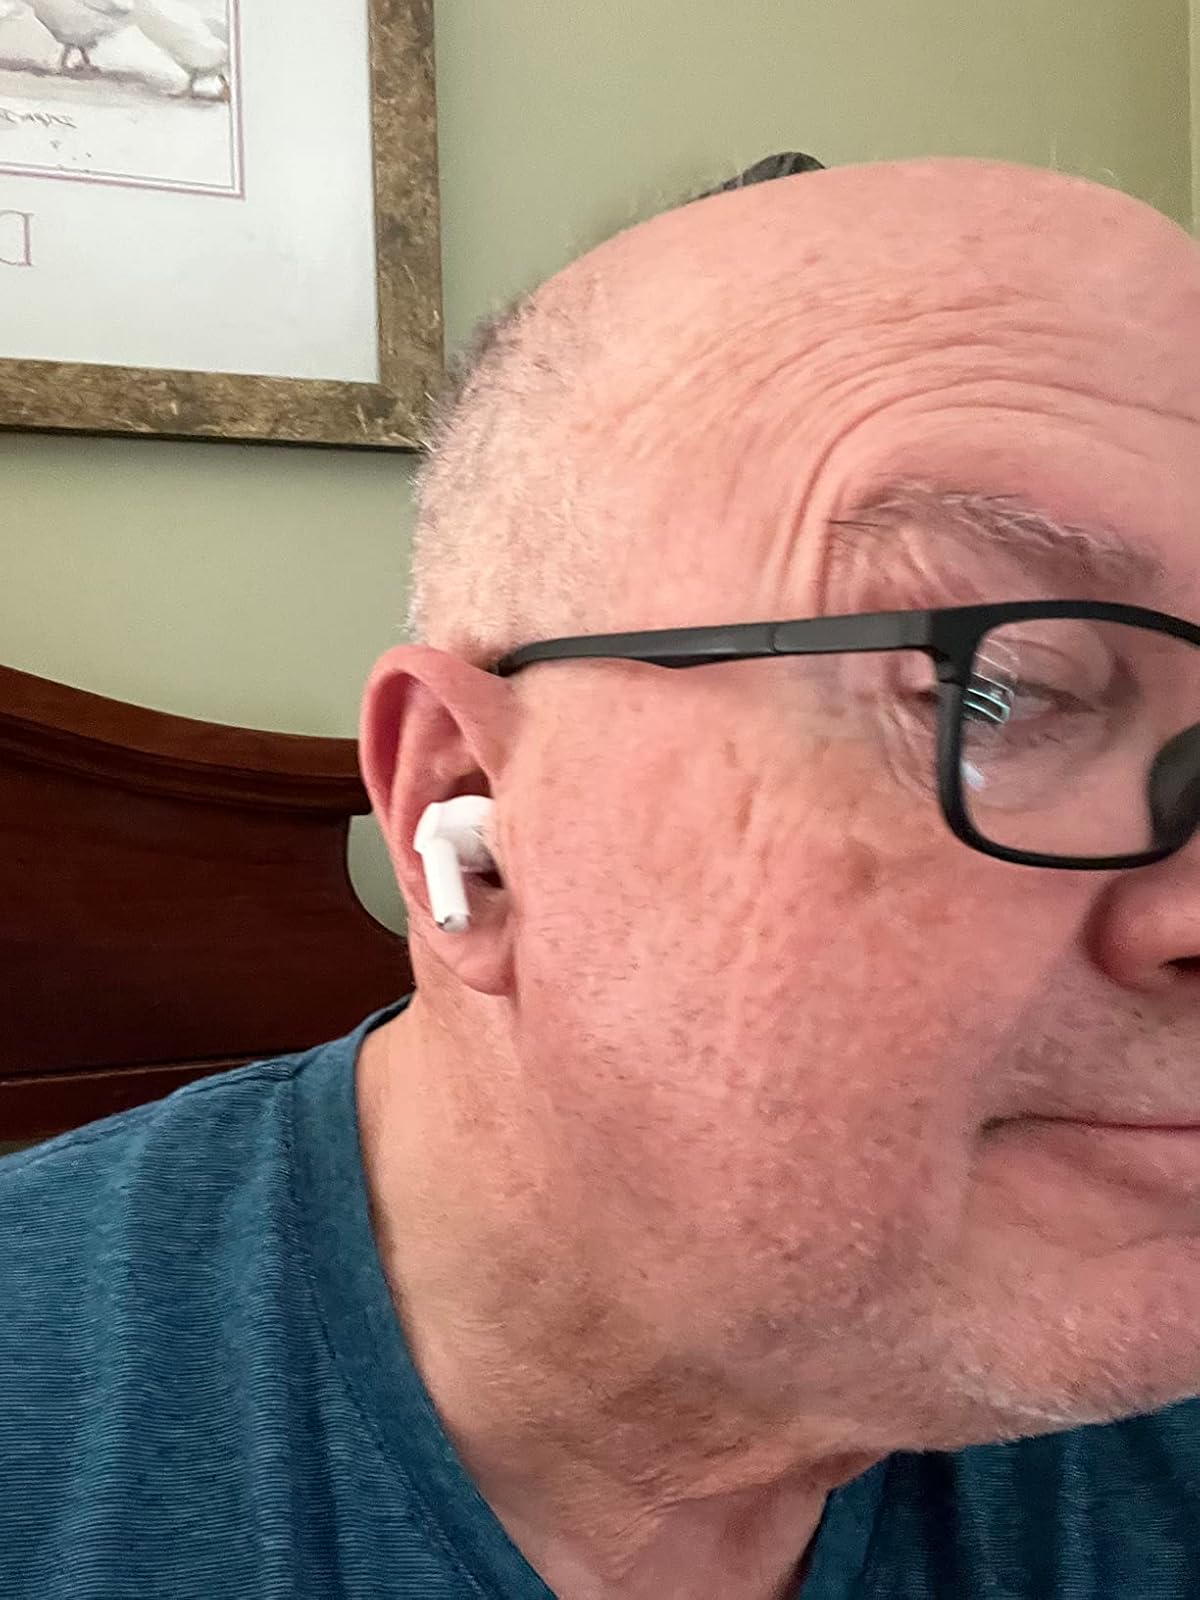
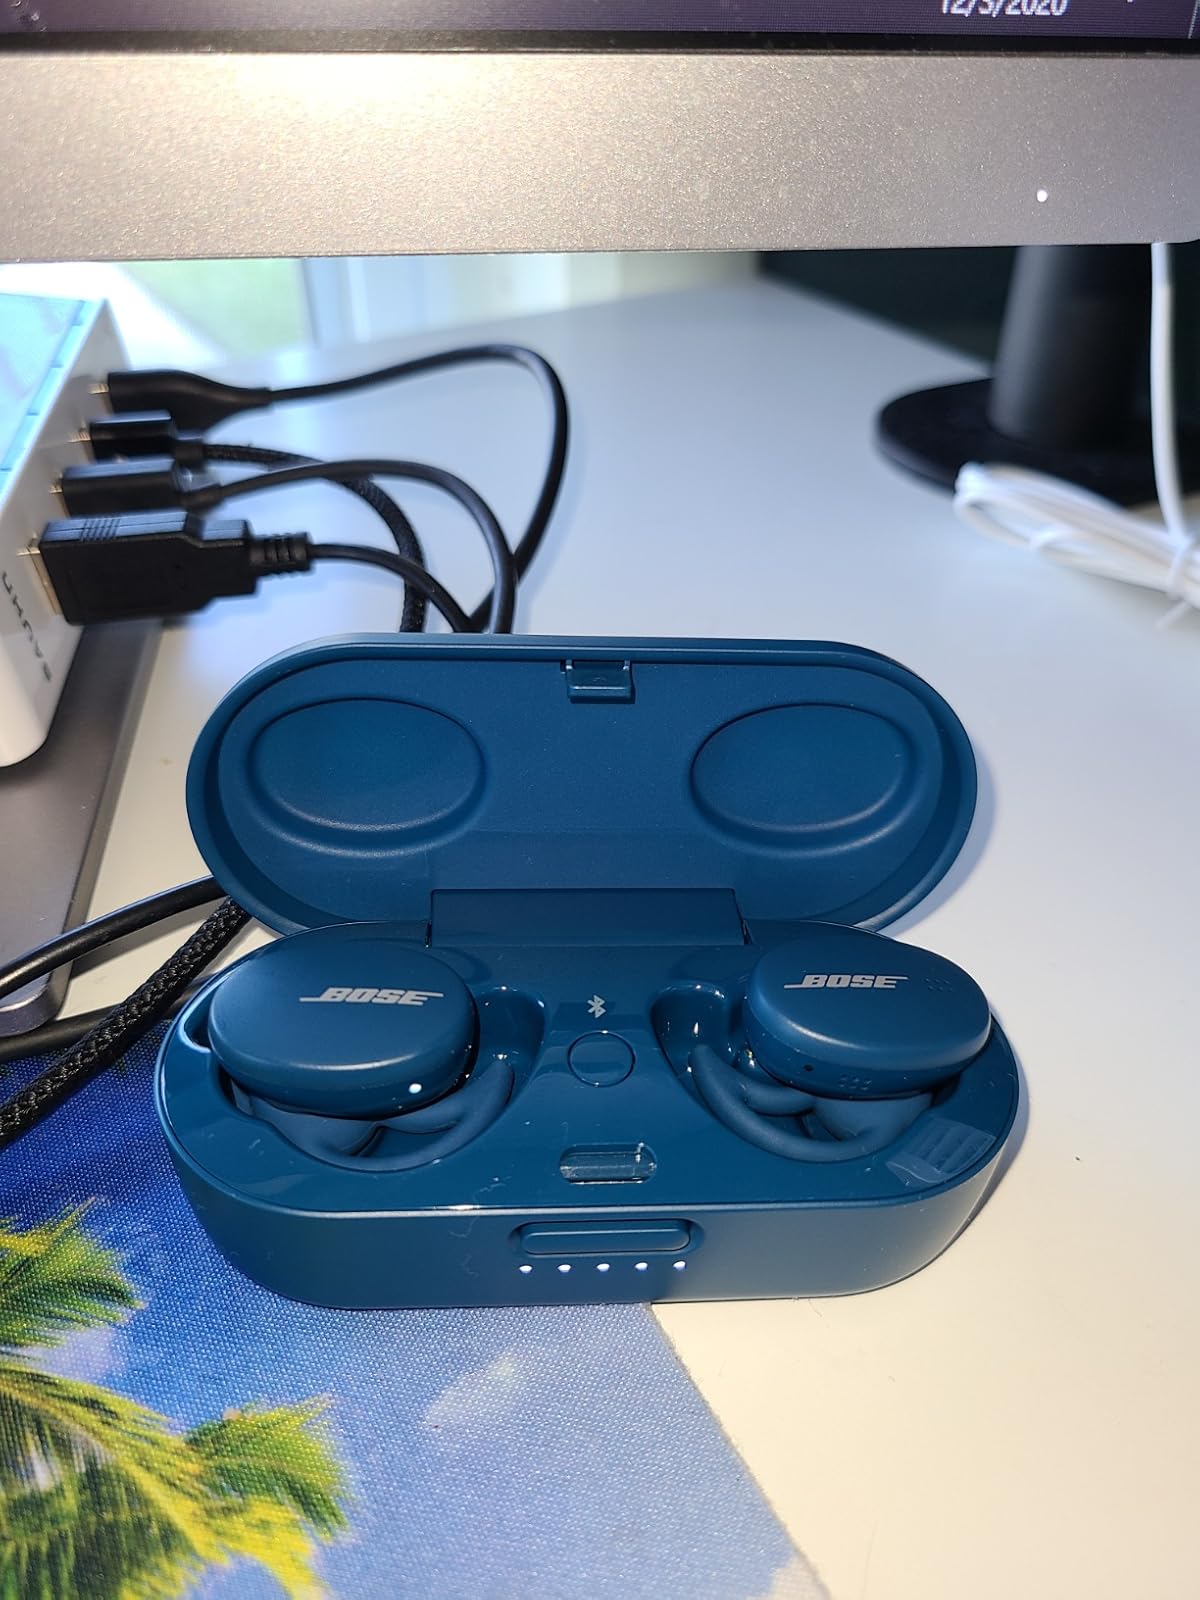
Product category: earbuds
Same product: no